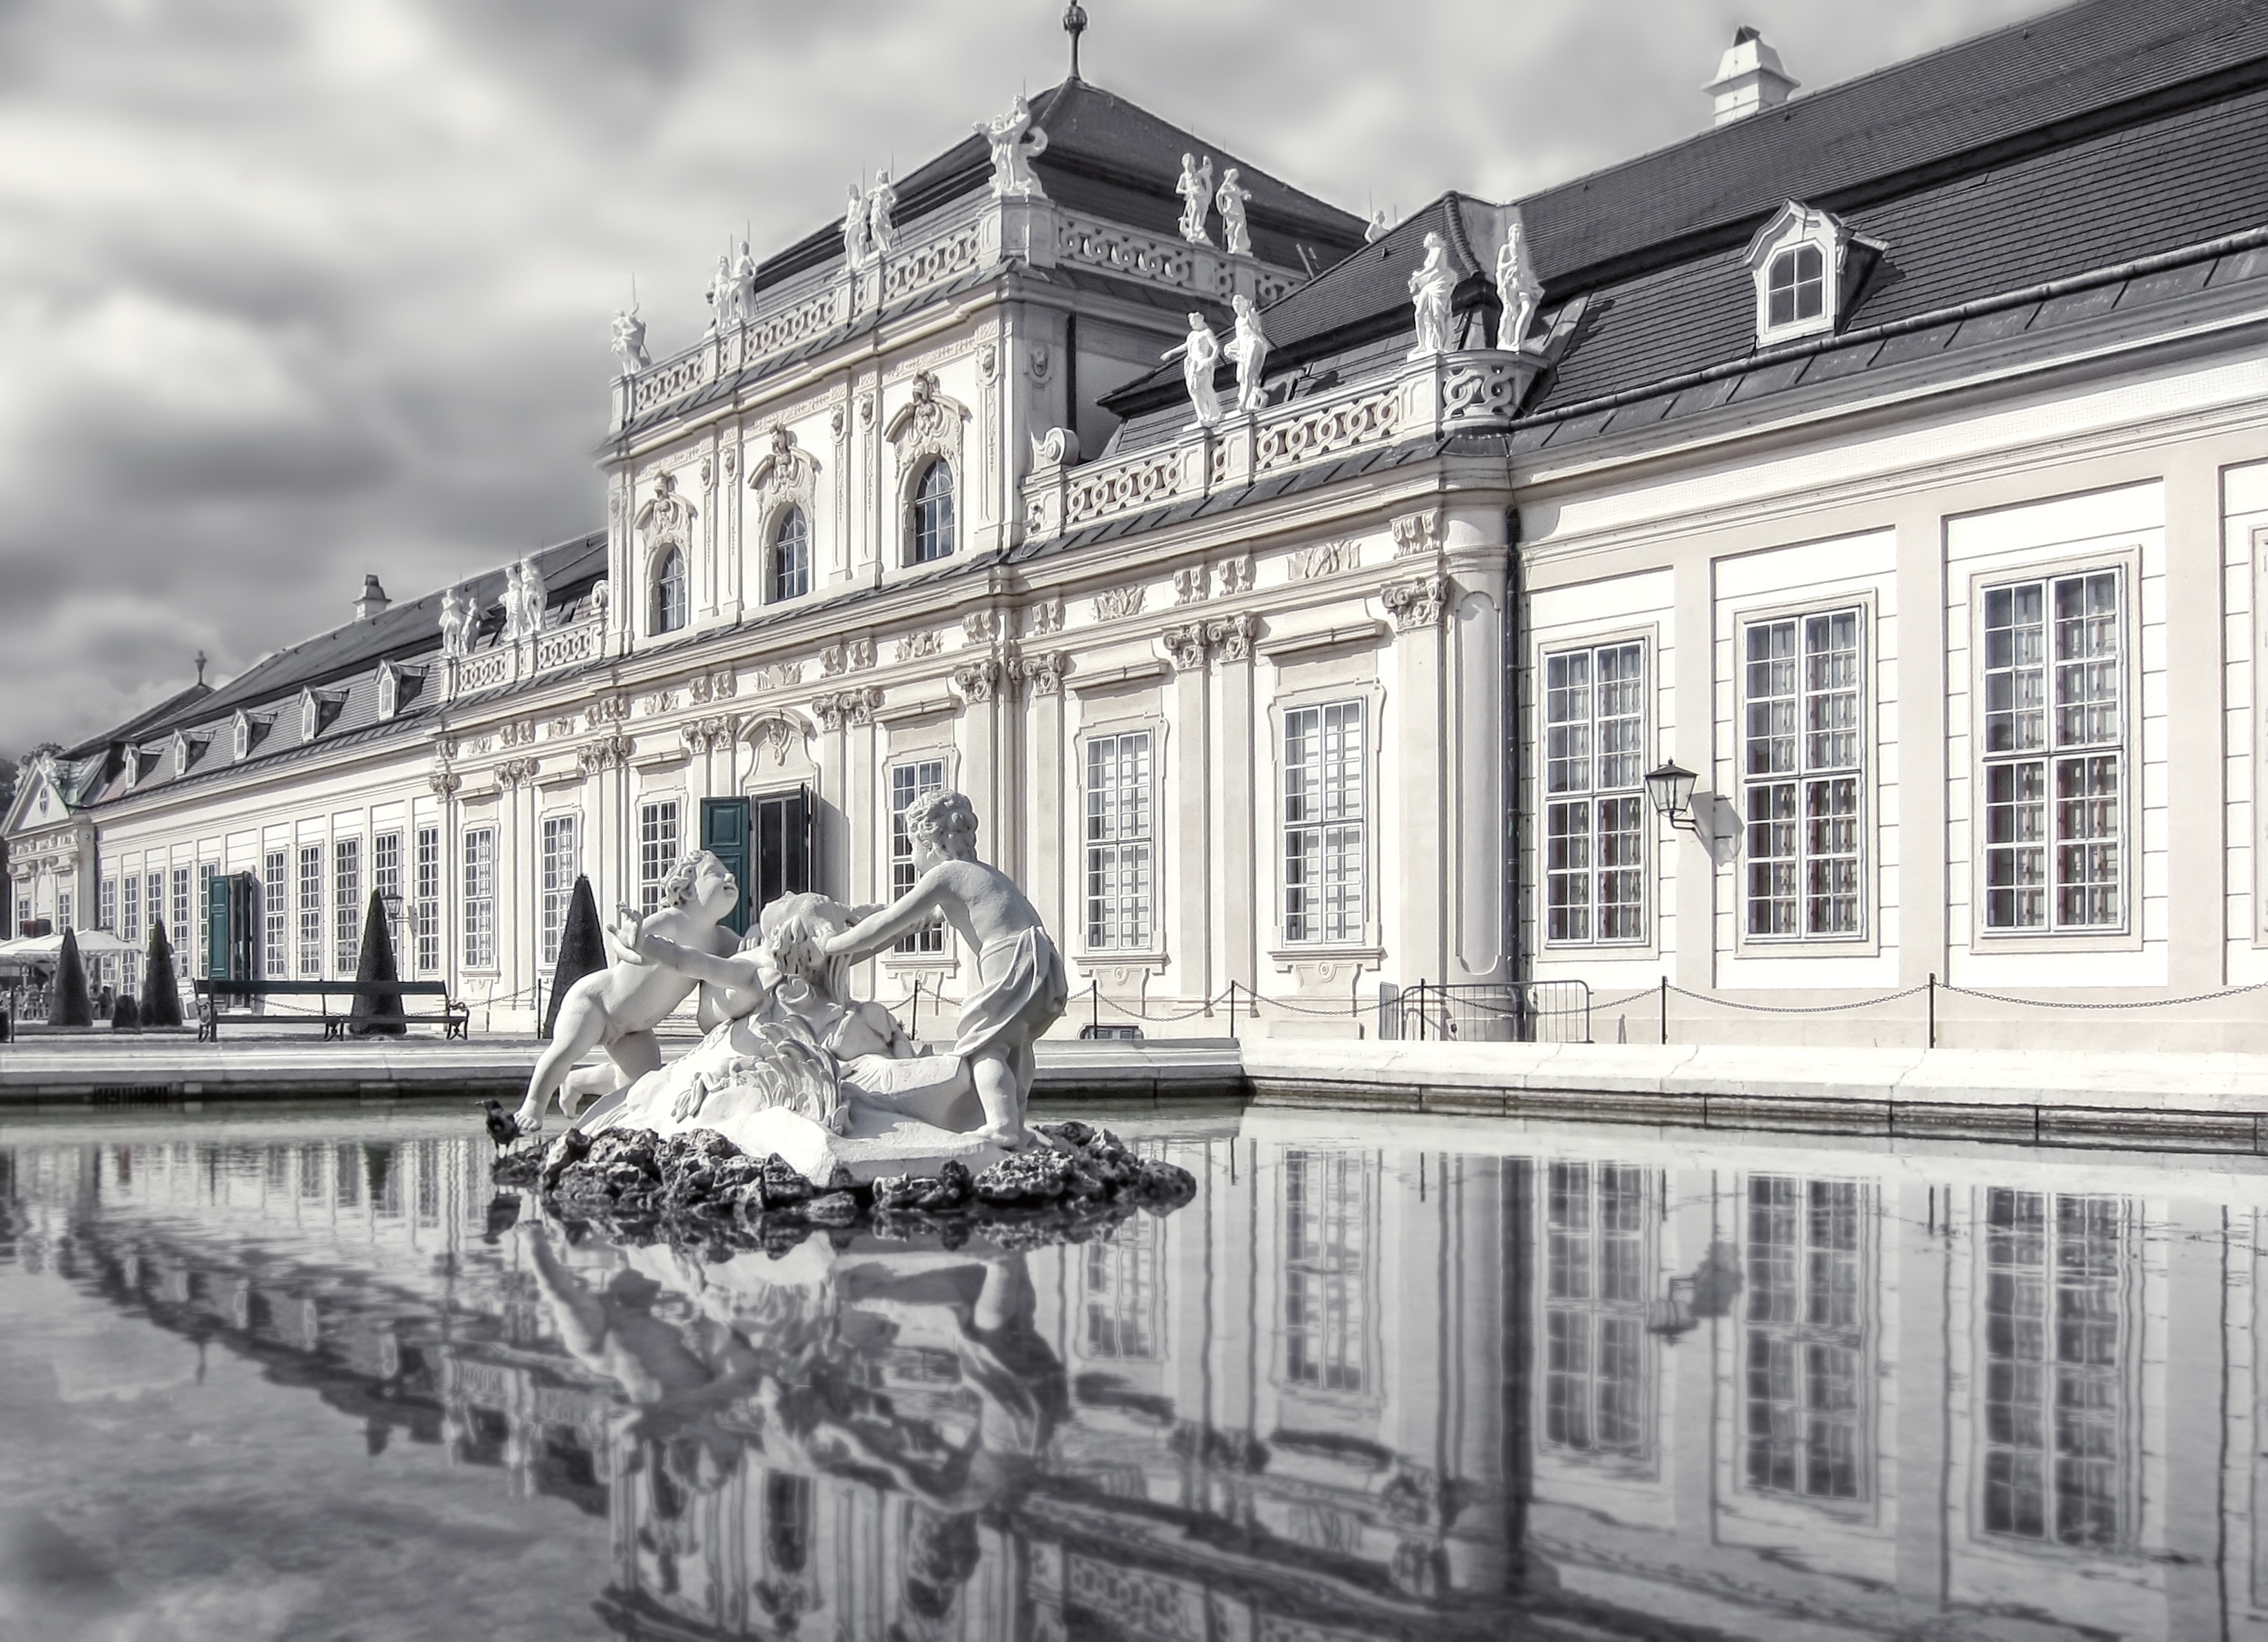
snow, black and white, architecture, mansion, lake, palace, home, cityscape, reflection, landmark, facade, garden, monochrome, austria, vienna, lock, estate, belvedere, castles, b w, belvedere vienna, urban area, monochrome photography